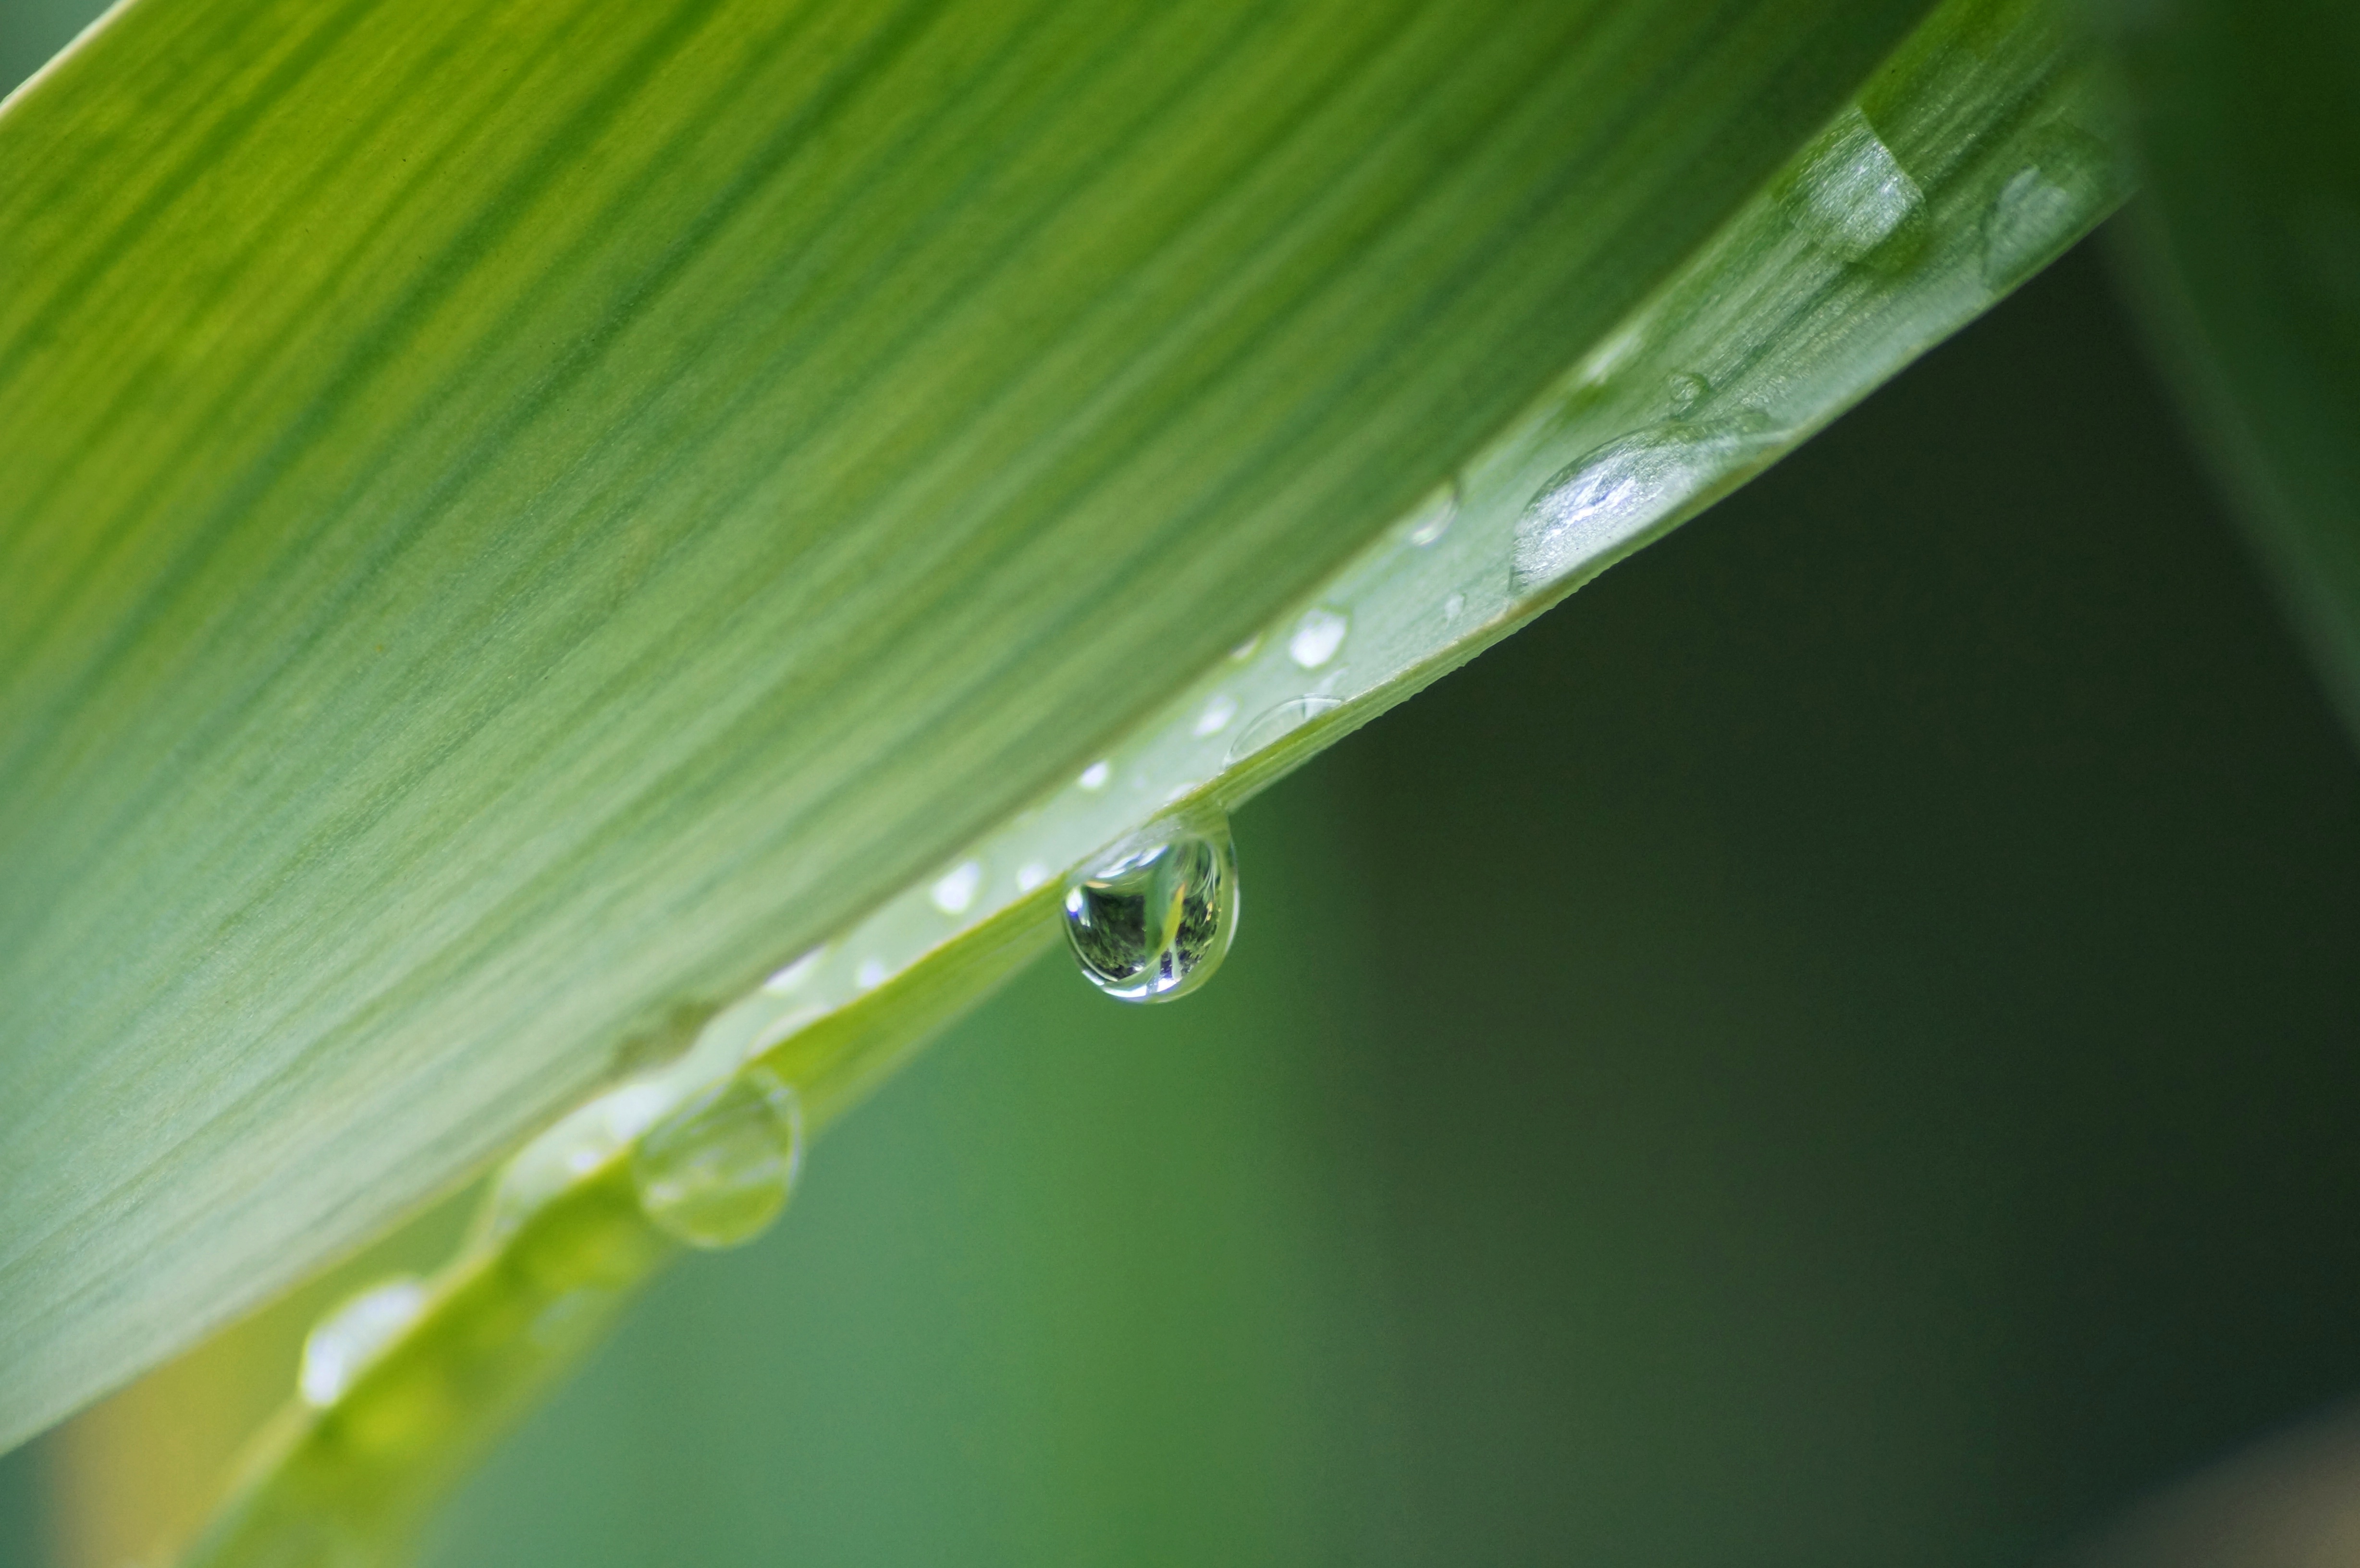
water, nature, grass, drop, dew, plant, photography, sunlight, leaf, flower, green, yellow, flora, rain drop, close up, moisture, macro photography, plant stem